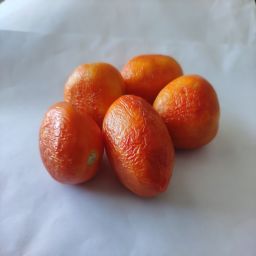
Crop: Tomato
Quality: Old